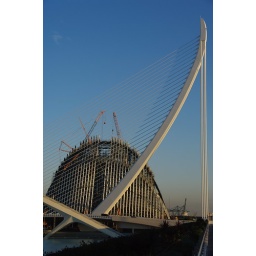
het bouwen van Agora, twee handen die in elkaar grijpen. The built of Agora and the pillar of the Menorca bridge